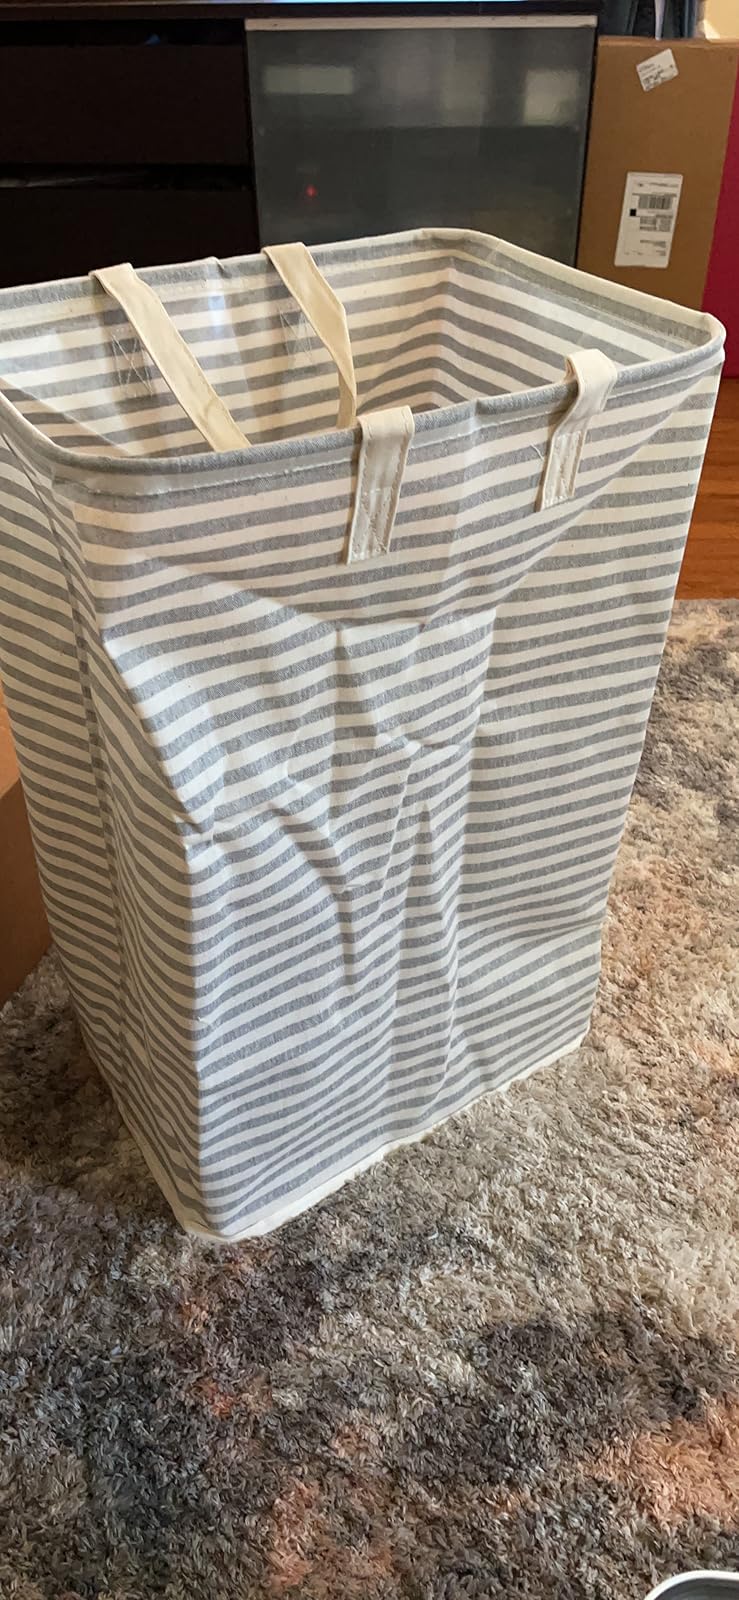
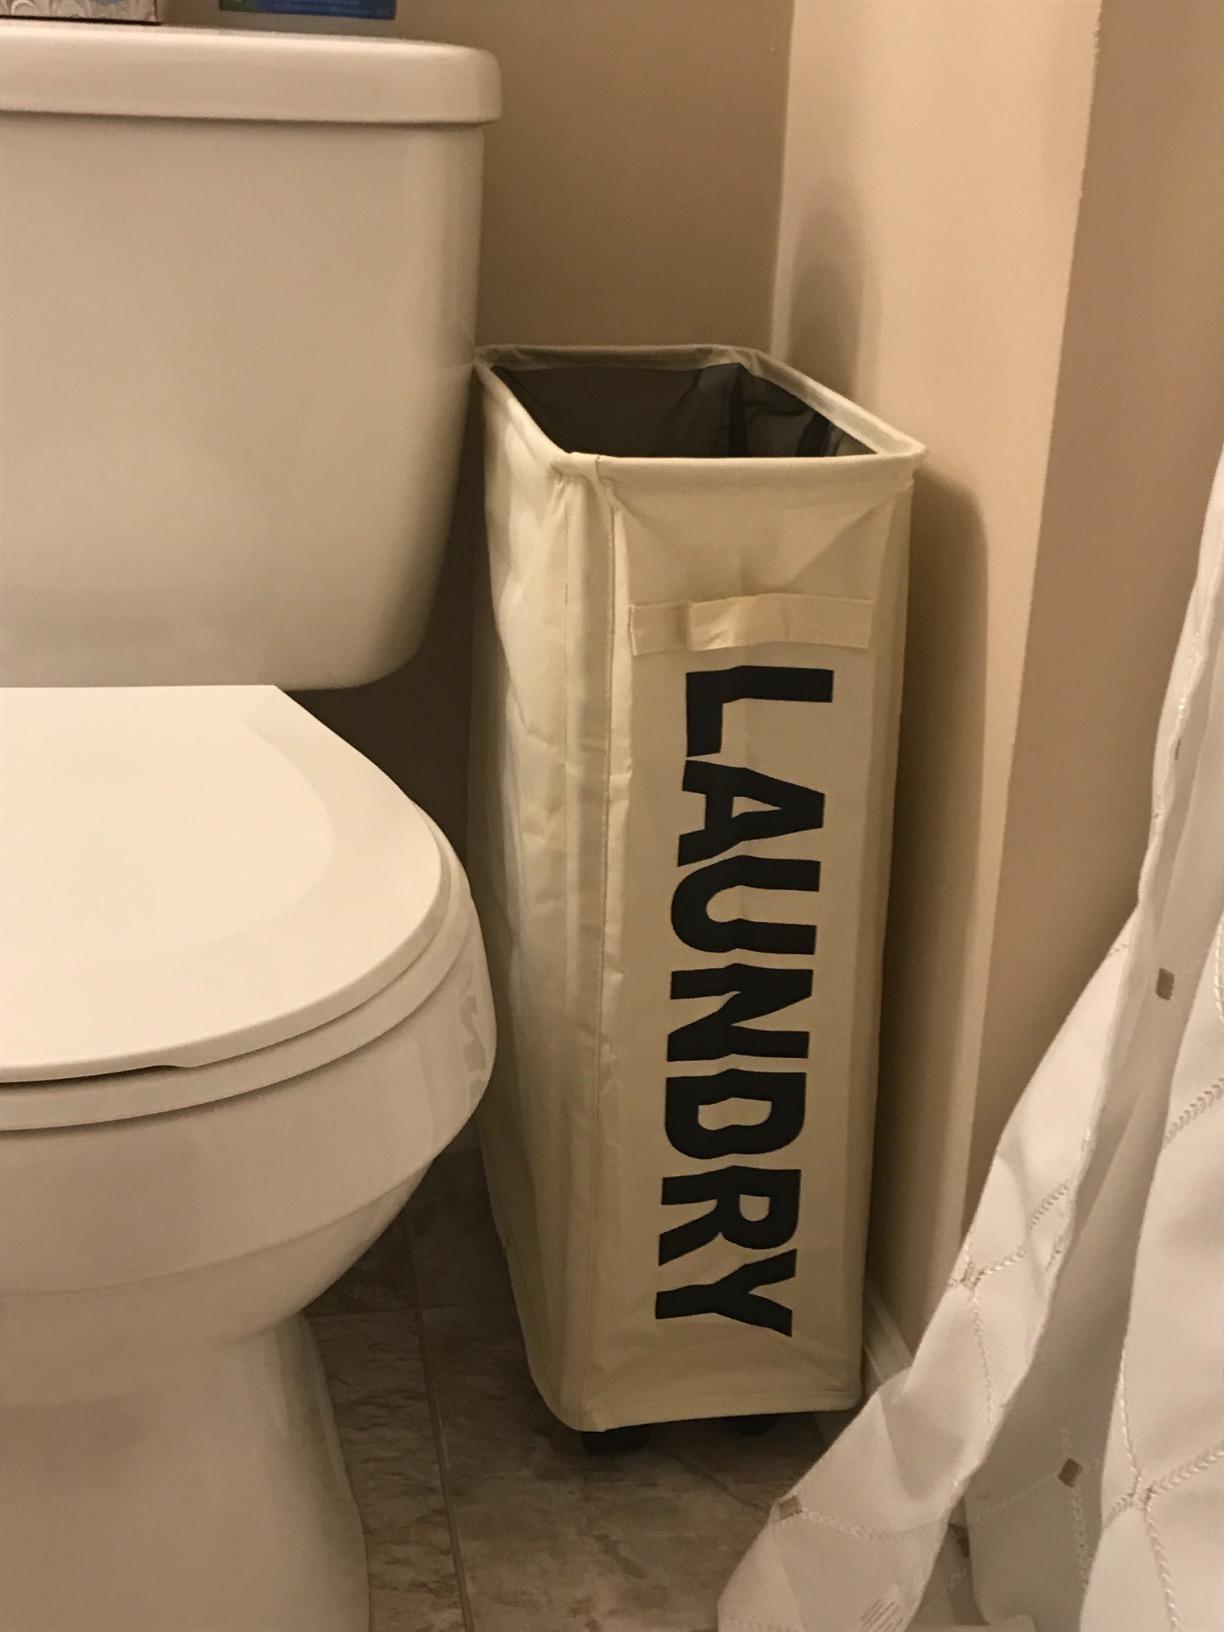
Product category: items_hamper
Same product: no